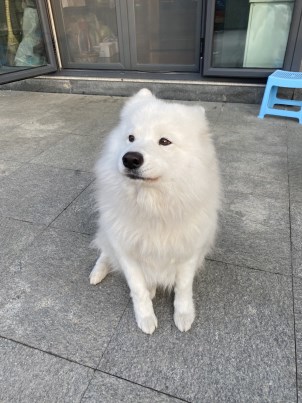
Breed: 2192-n000088-Samoyed